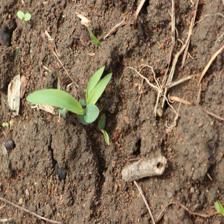
Label: Sorghum